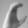
ASL letter: C